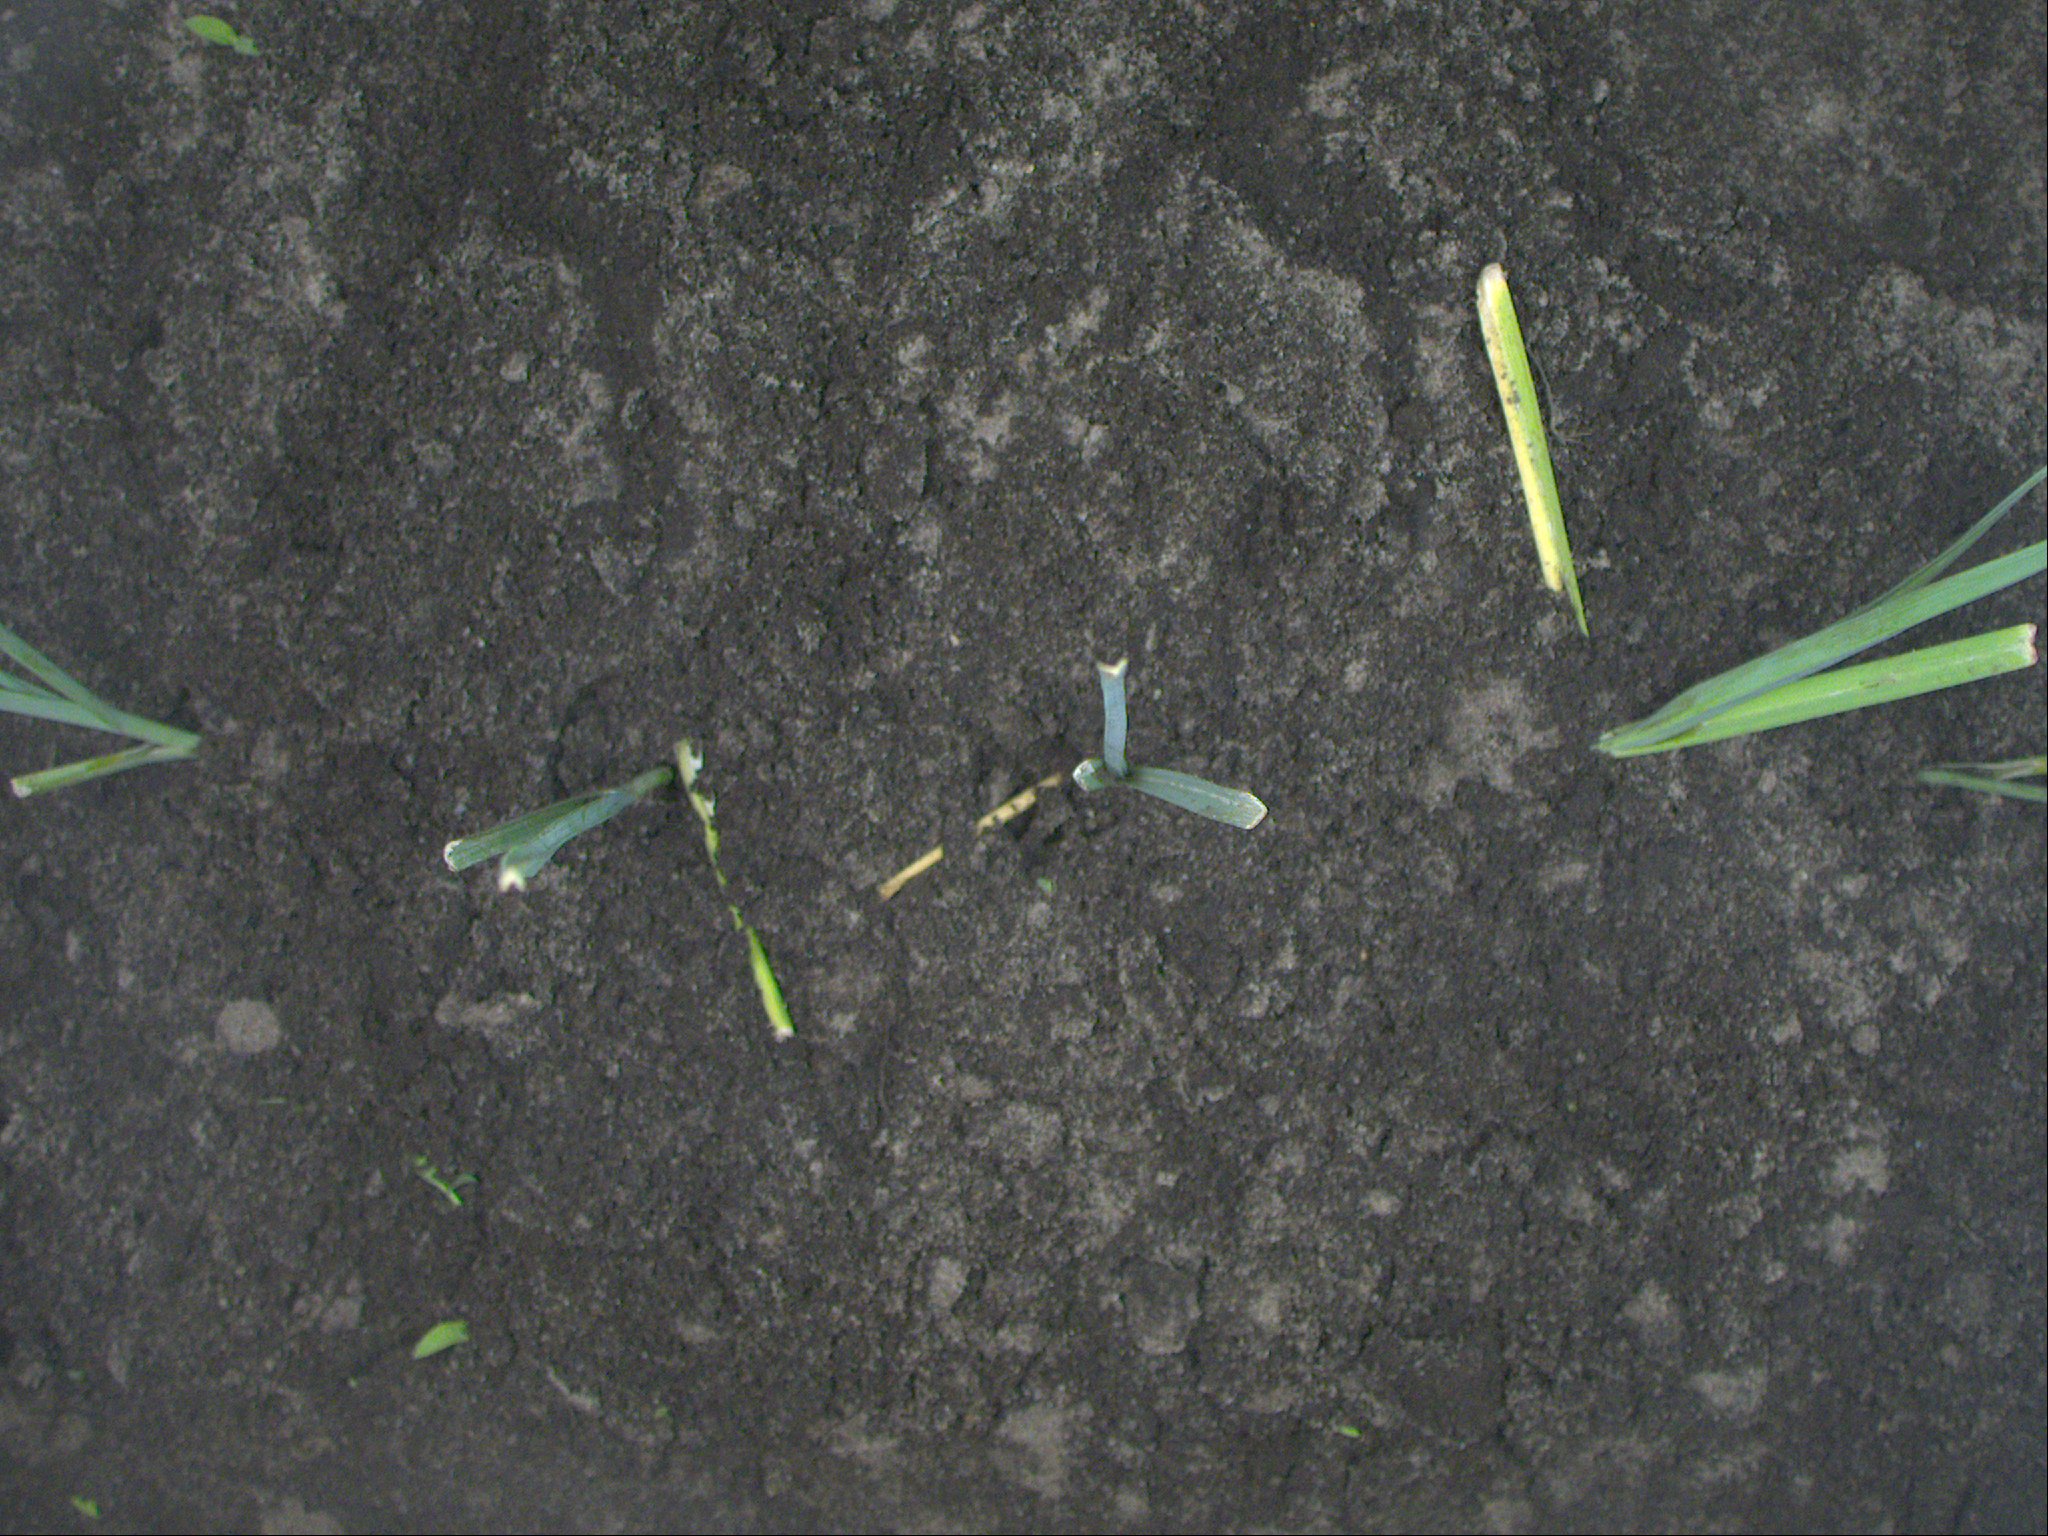
Crop: leek
Objects: leek, leek, leek, leek, stem_leek, stem_leek, stem_leek, stem_leek